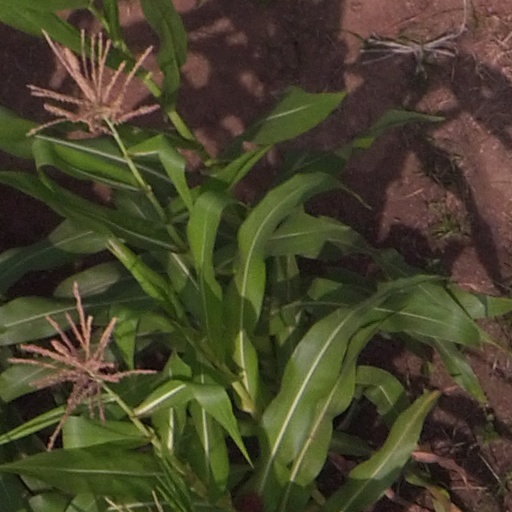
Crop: maize; corn